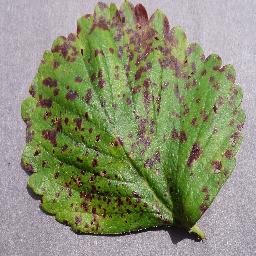
Label: Strawberry___Leaf_scorch